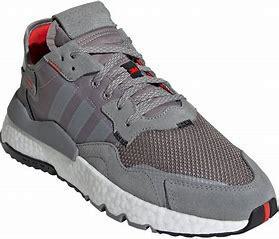
Brand: adidas
Model: originals Adidas Originals Nite Jogger